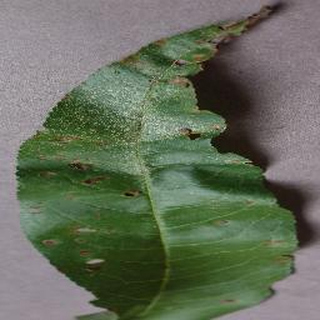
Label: peach_bacterial_spot